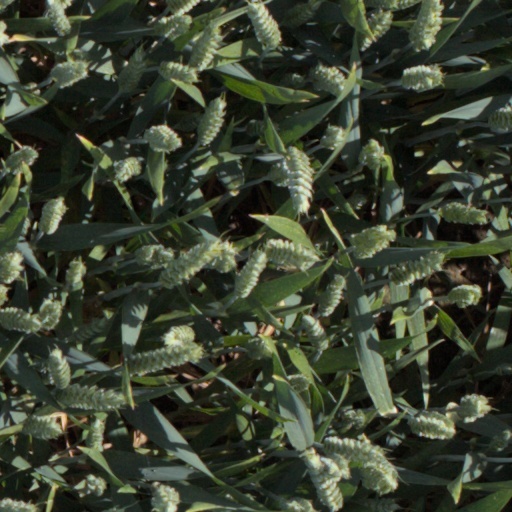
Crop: wheat